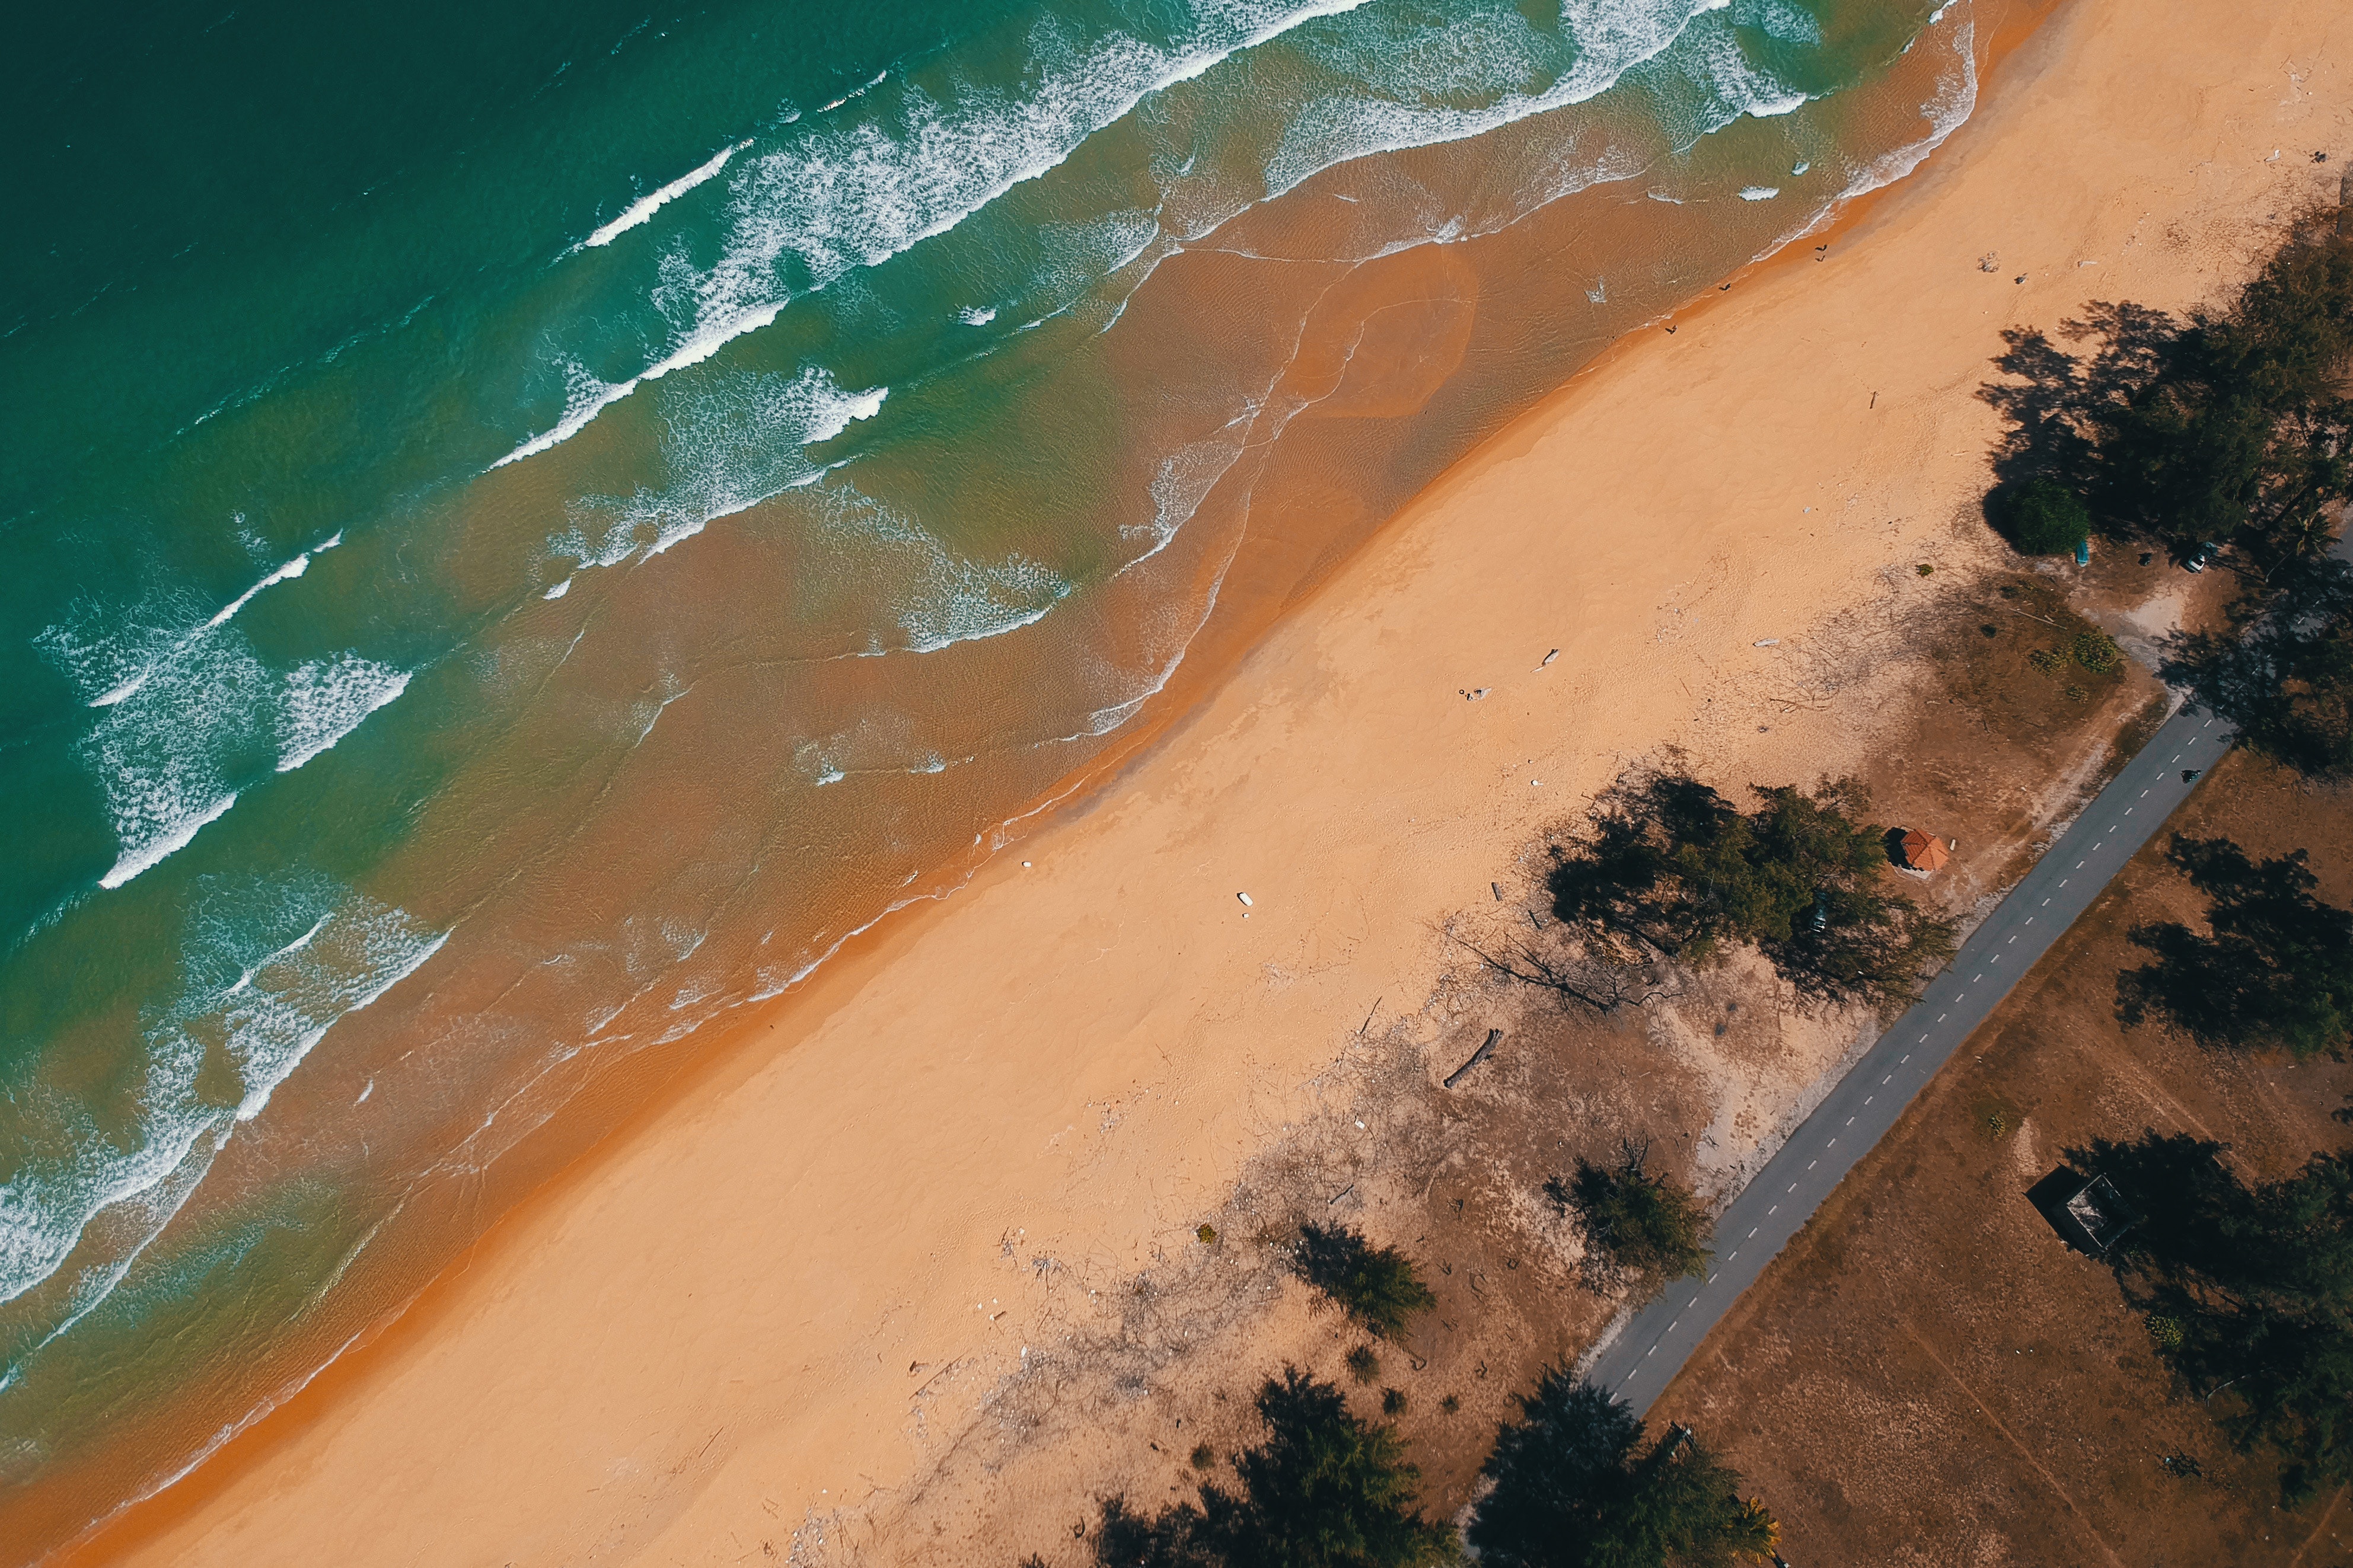
water, coast, shore, landscape, photography, geological phenomenon, sand, sea, aerial photography, estuary